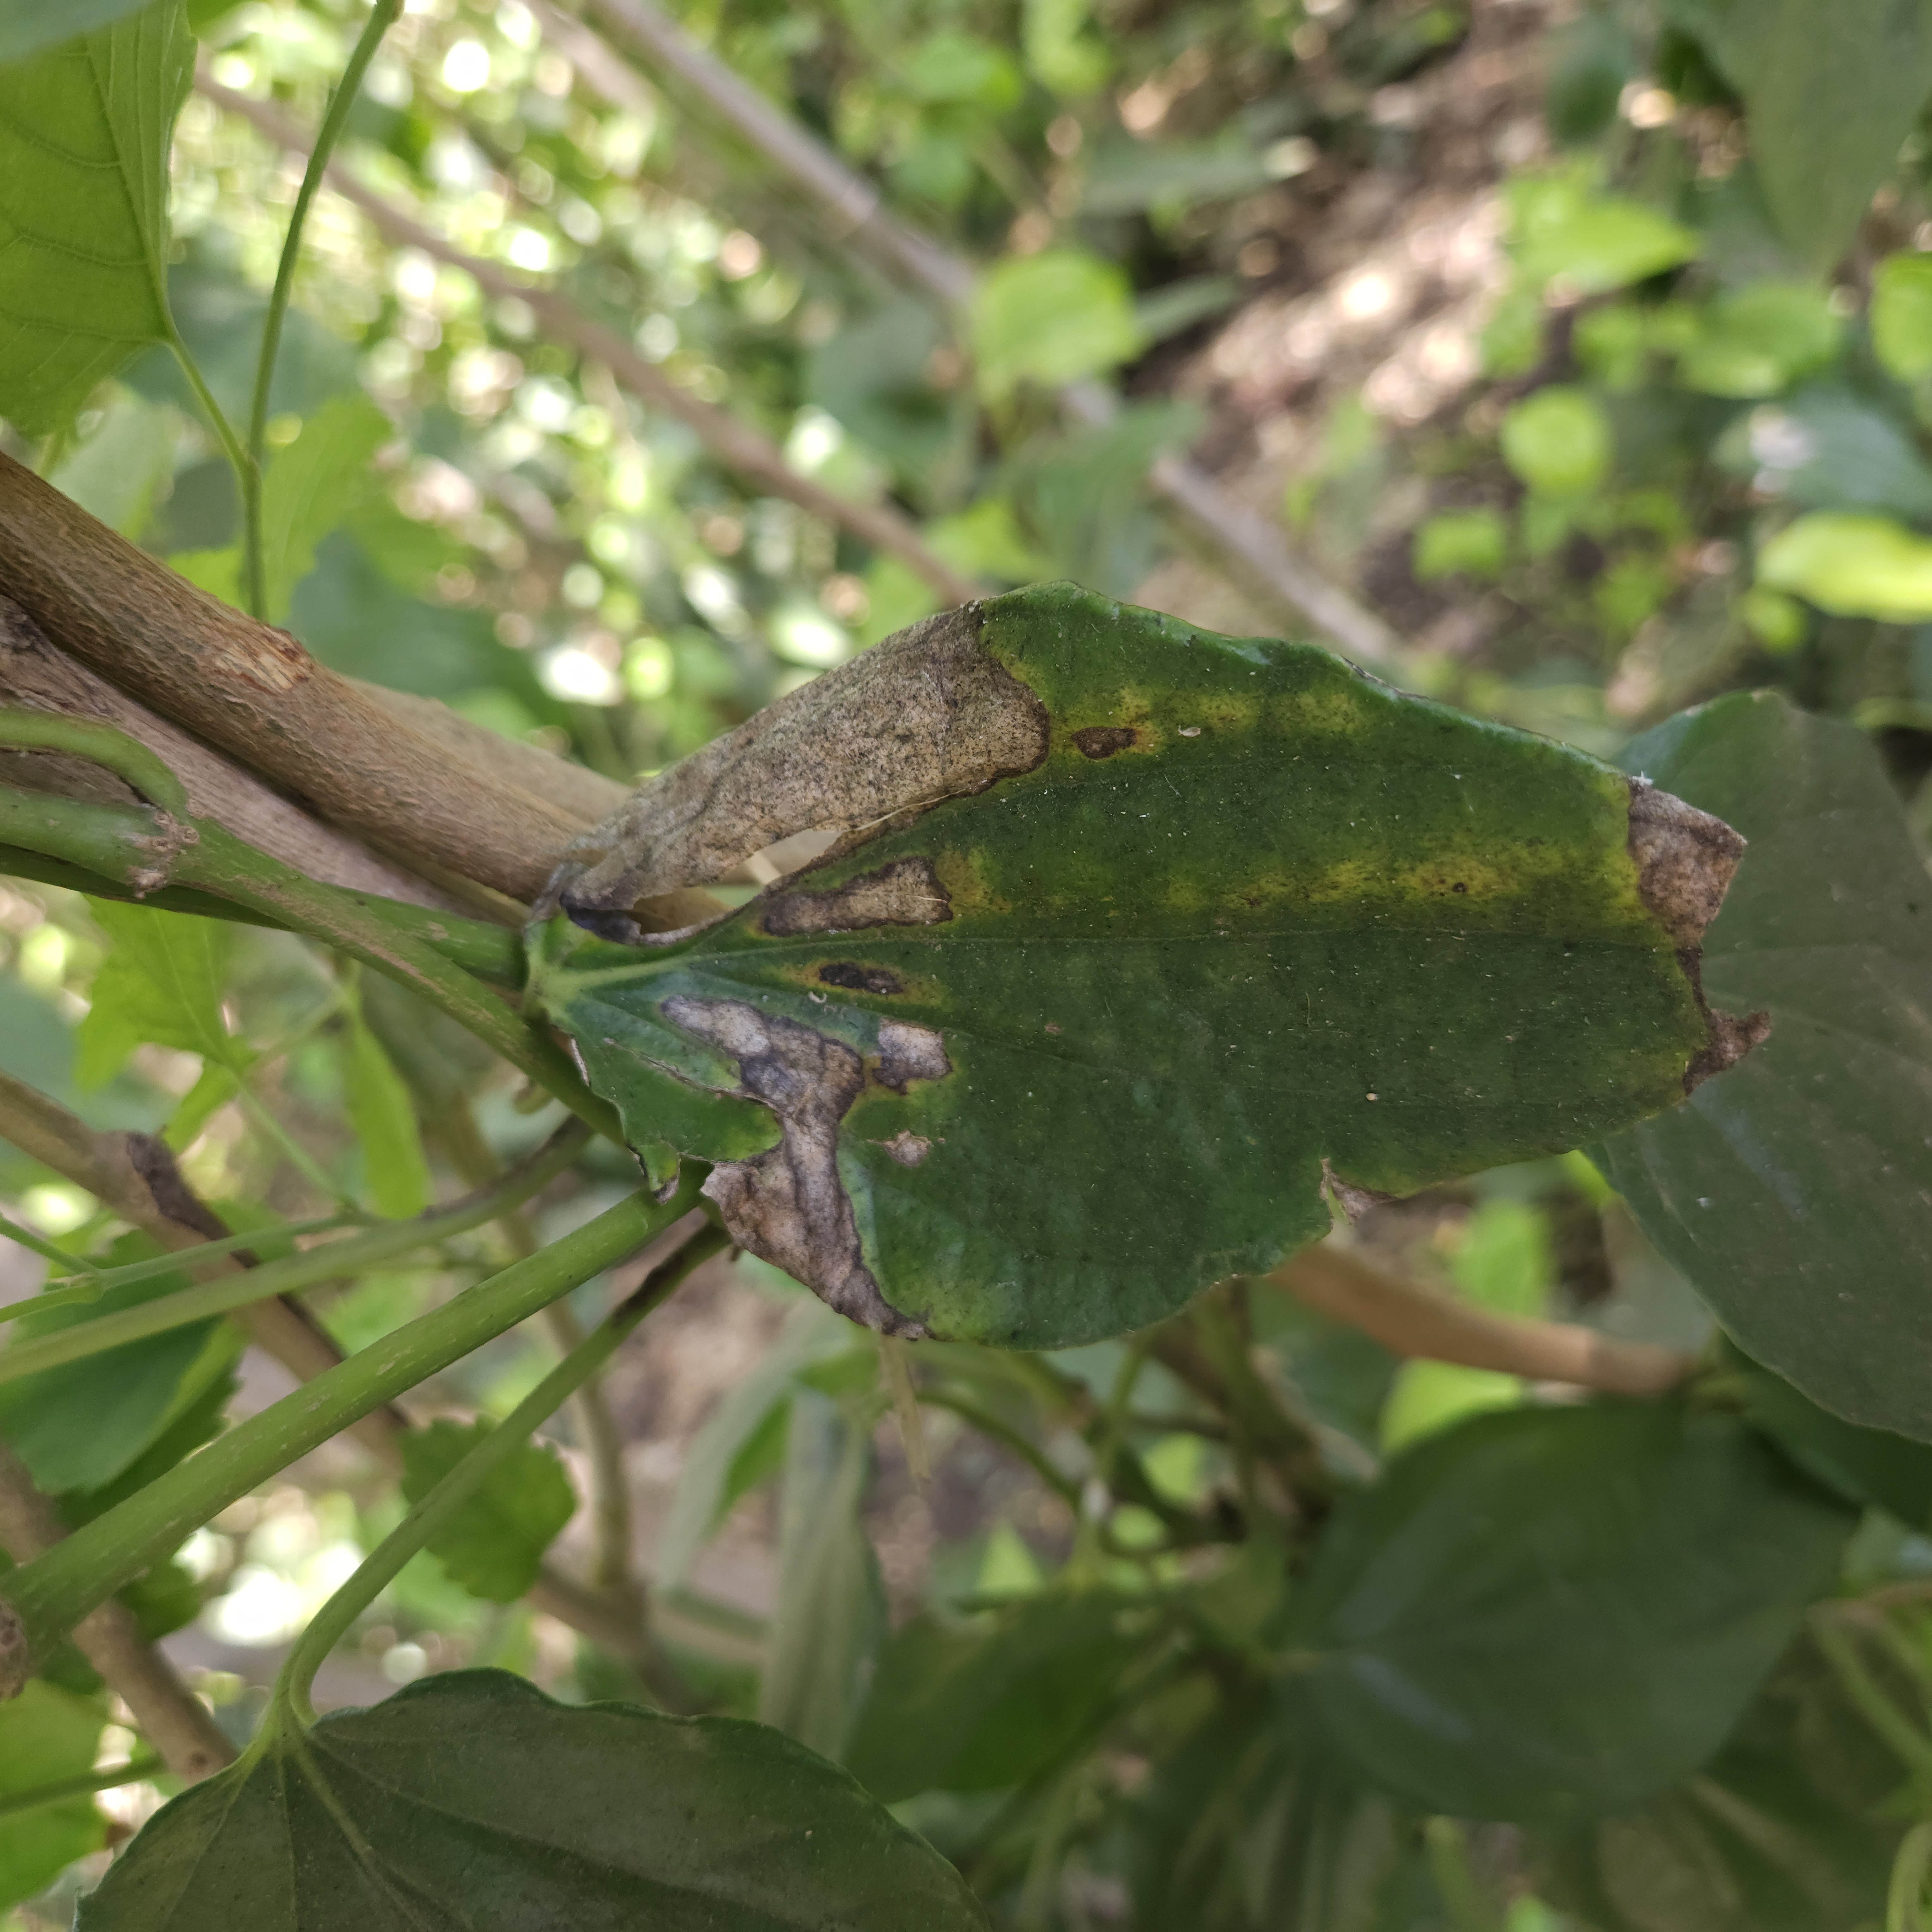
Label: Dried